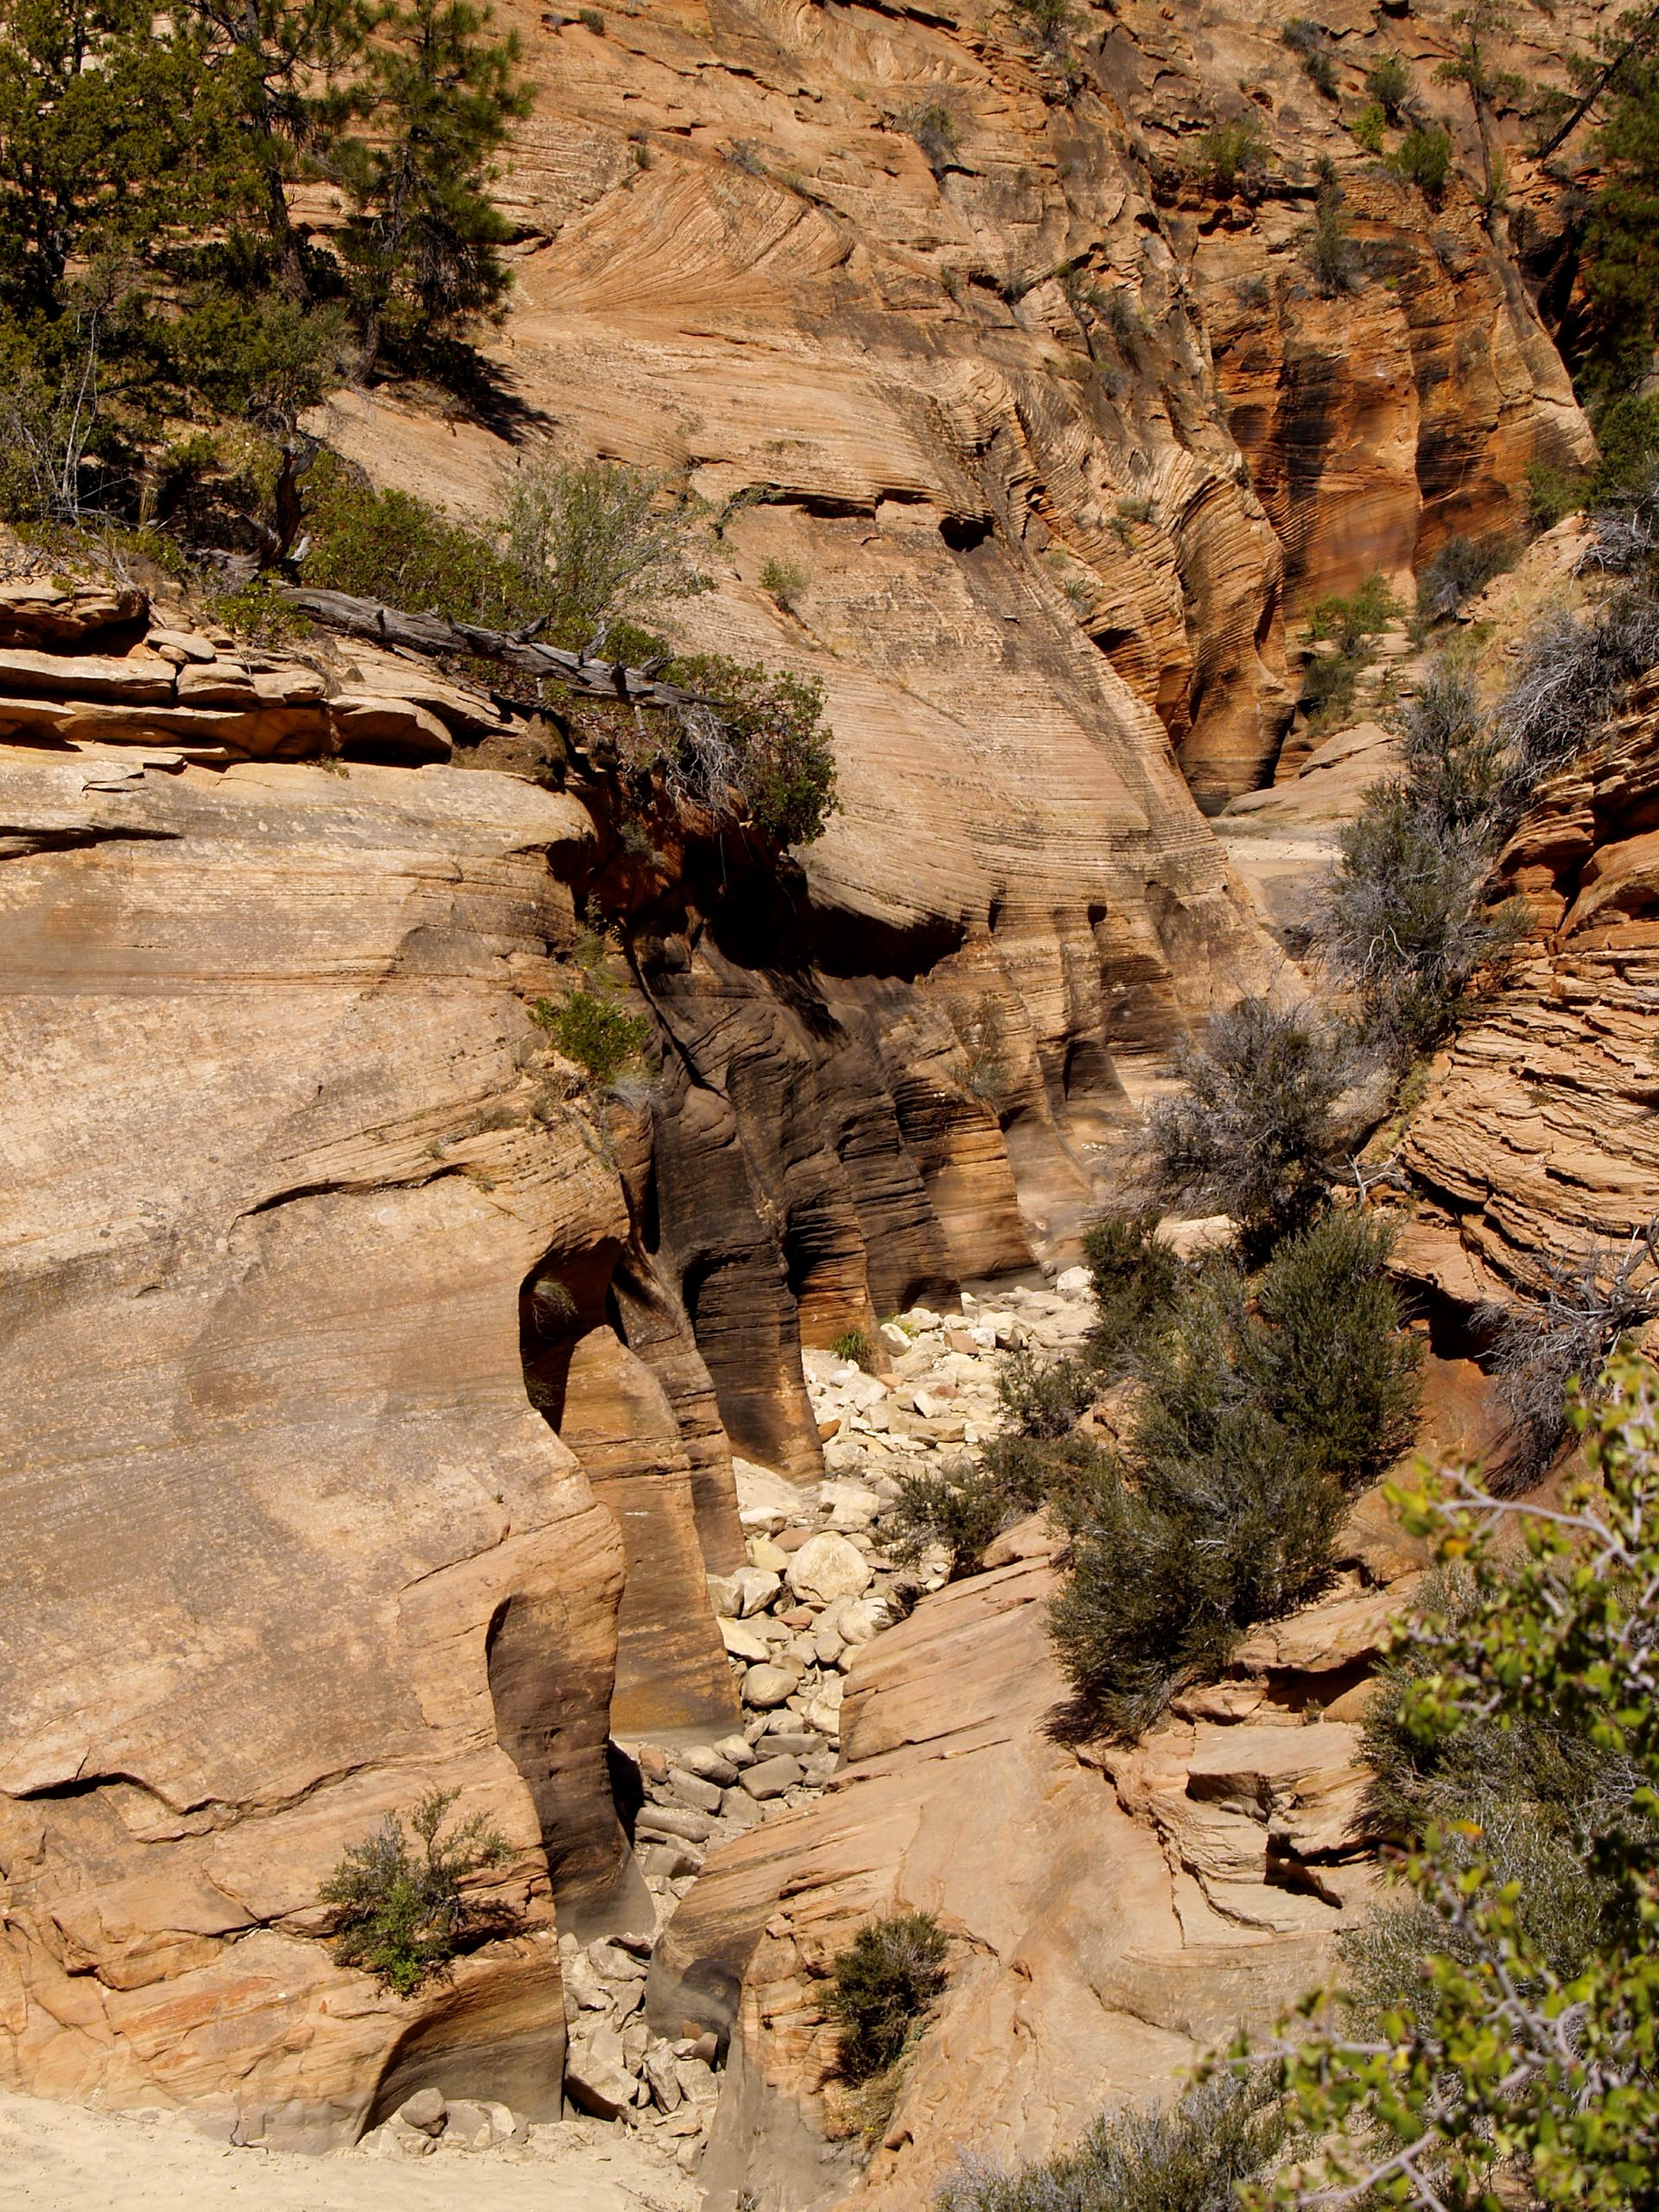
landscape, tree, nature, rock, wilderness, trail, desert, adventure, valley, formation, dry, cliff, arch, red, park, scenery, usa, soil, canyon, terrain, national park, material, erosion, geology, outcrop, utah, badlands, hot, tourist attraction, wadi, bedrock, zion national park, sand stone, ancient history, creek bed, southwest usa